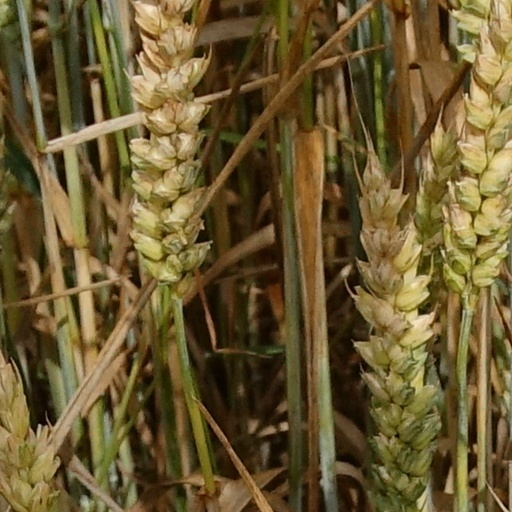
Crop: wheat